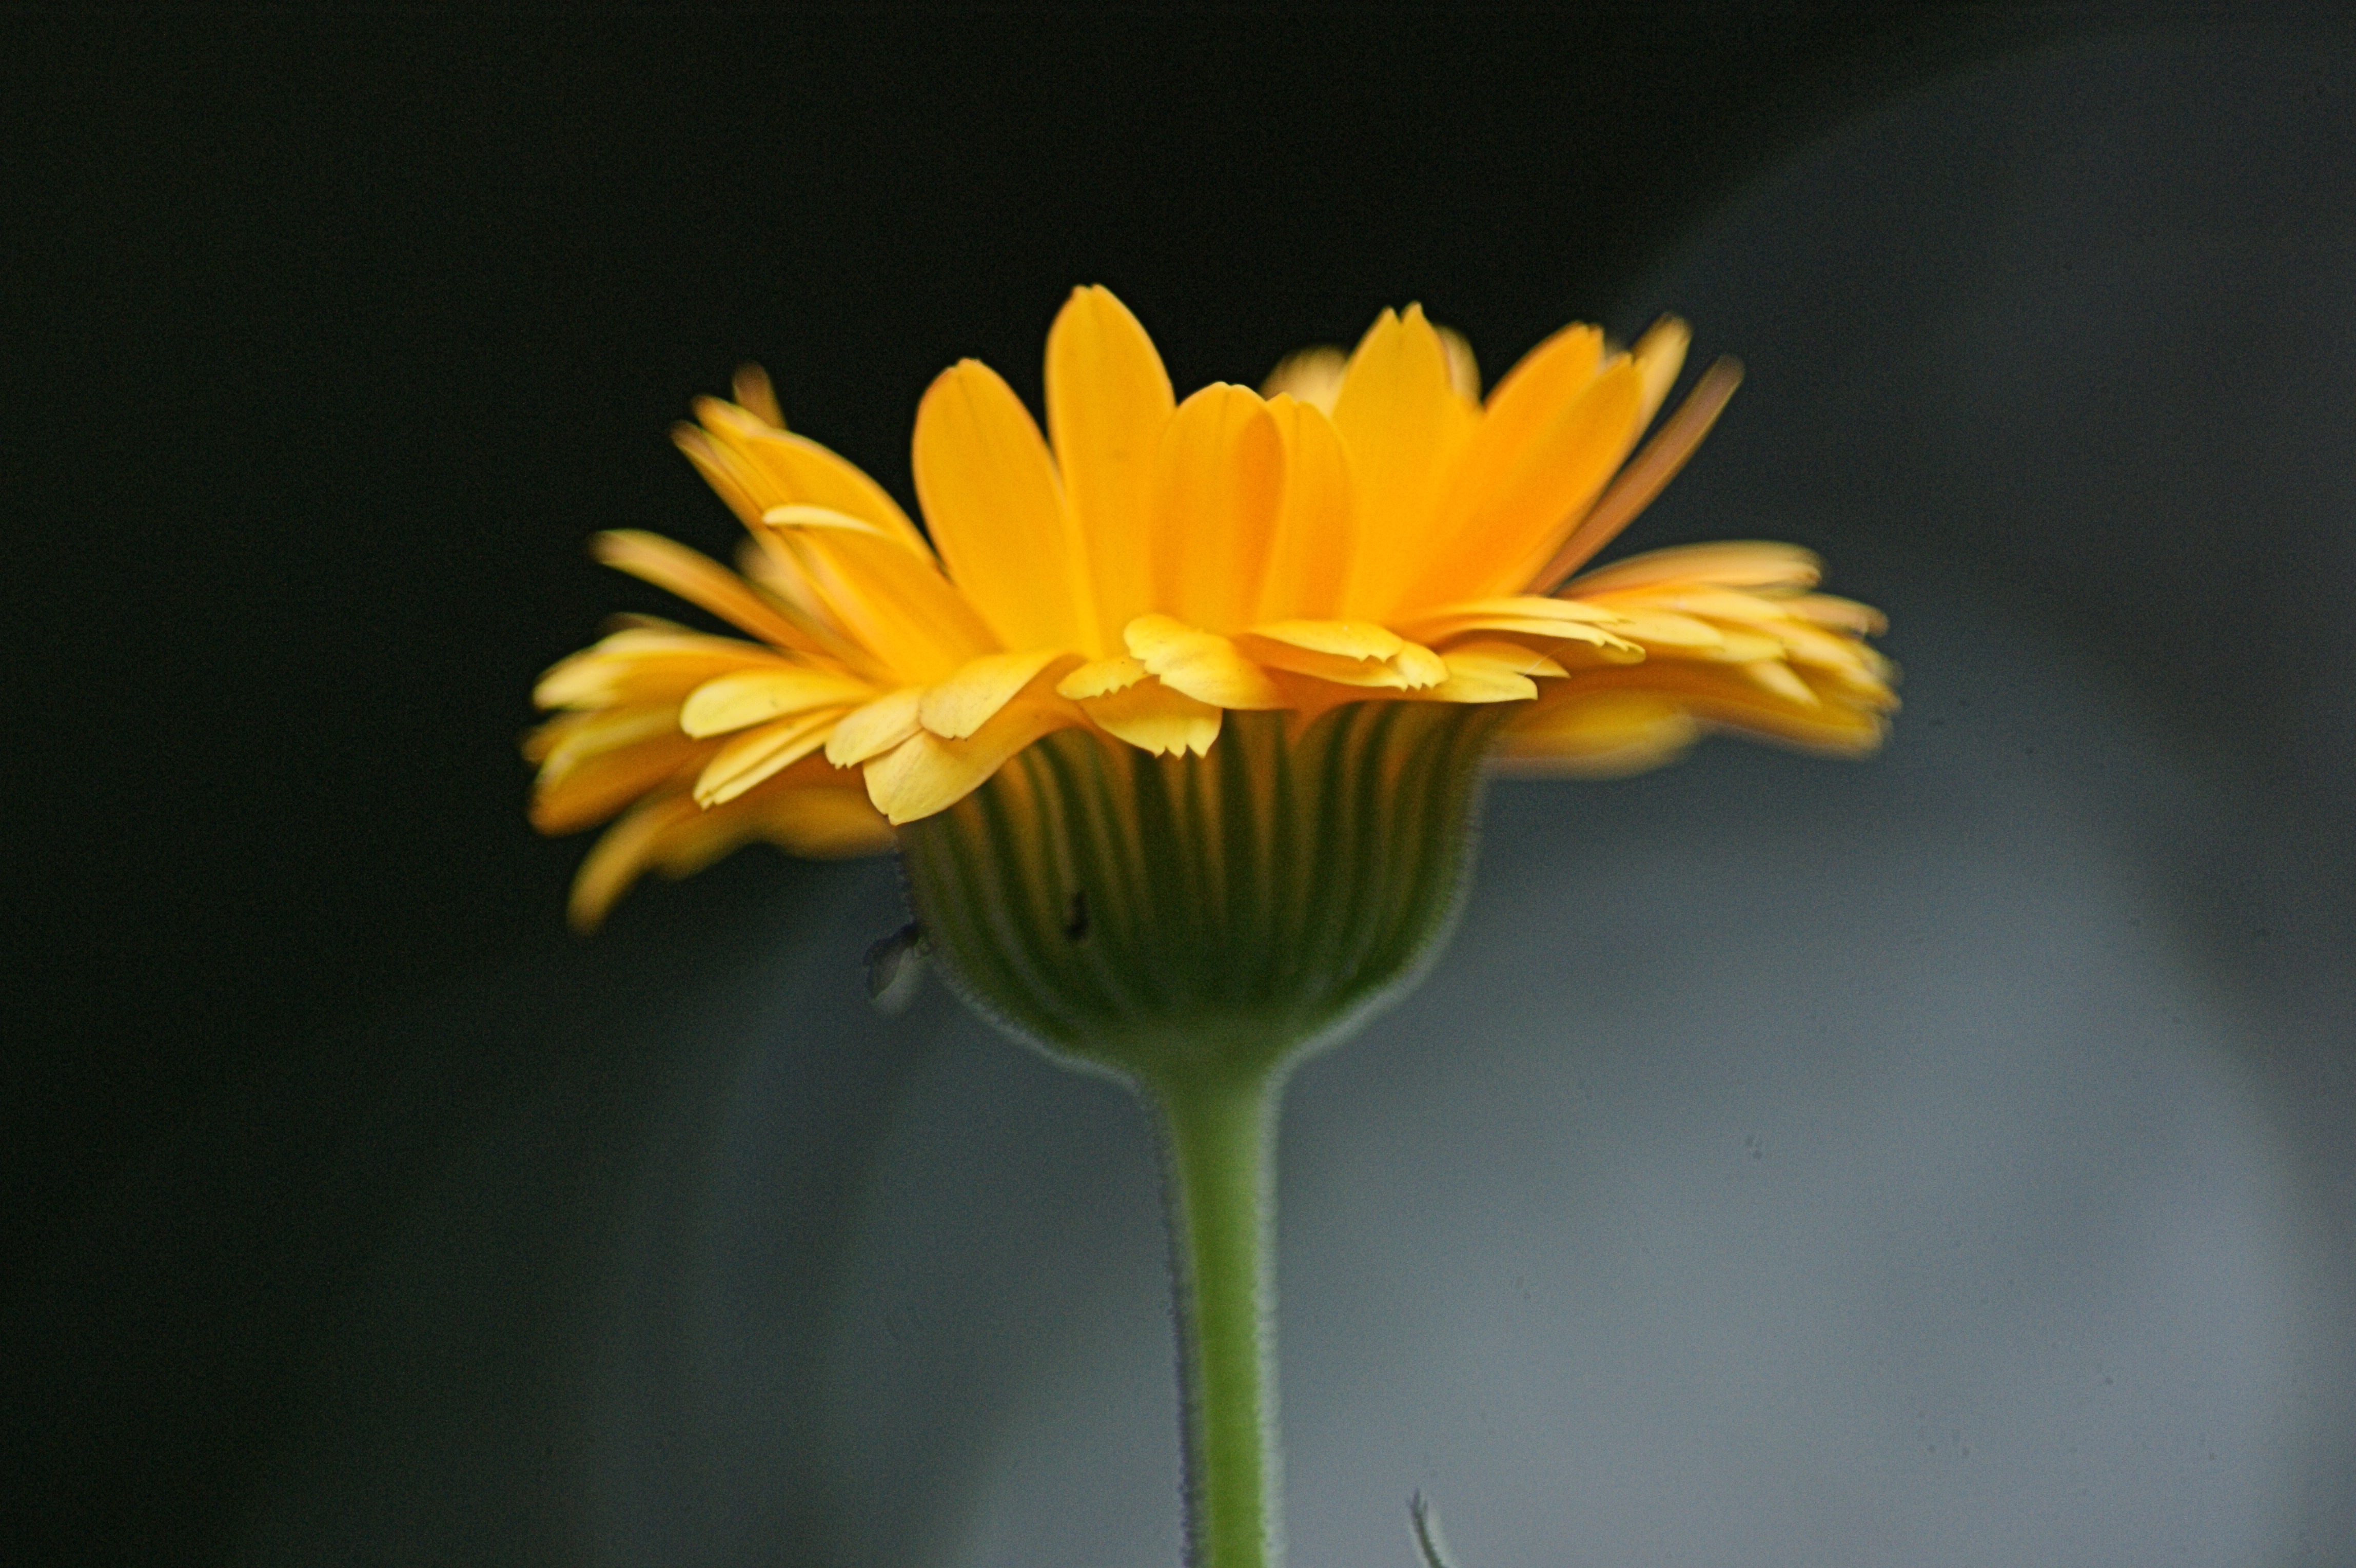
nature, blossom, blur, plant, flower, petal, bloom, daisy, orange, green, color, macro, yellow, garden, close, flora, wildflower, close up, beautiful, gerbera, mood, macro photography, orange flowers, flowering plant, daisy family, schnittblume, calendula, flower blossom, orange blossom, plant stem, land plant, bodnar